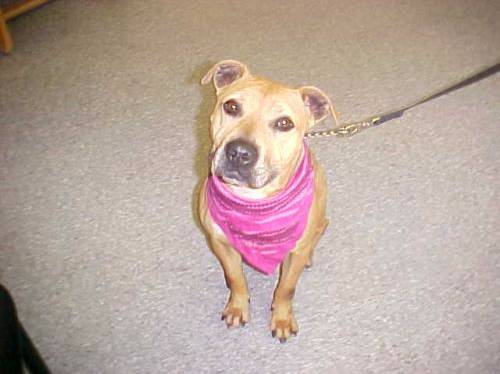
Label: dog